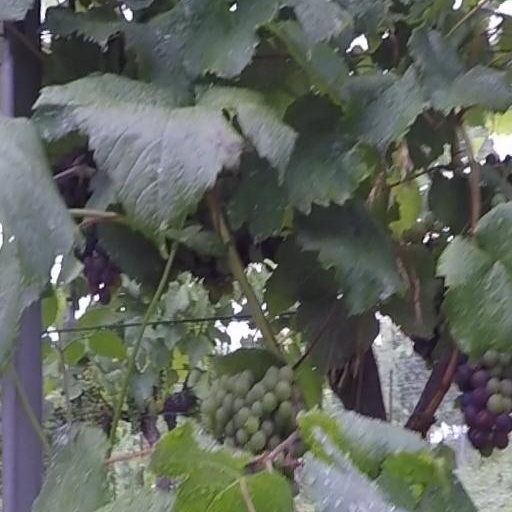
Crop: grape